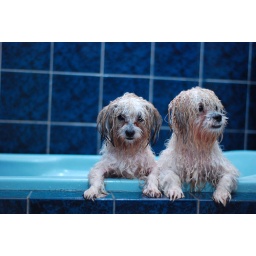
my dogs (pangit and scarface) taking a bath in my bathtub haha!:)